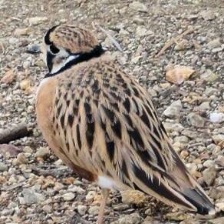
Species: INLAND DOTTEREL
Scientific name: CHARADRIUS AUSTRALIS